Issam El Adoua

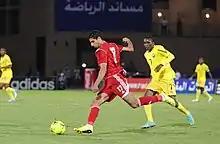
Issam El Adoua

Issam El Adoua (born 9 December 1986) is a Moroccan footballer who plays as a central defender.